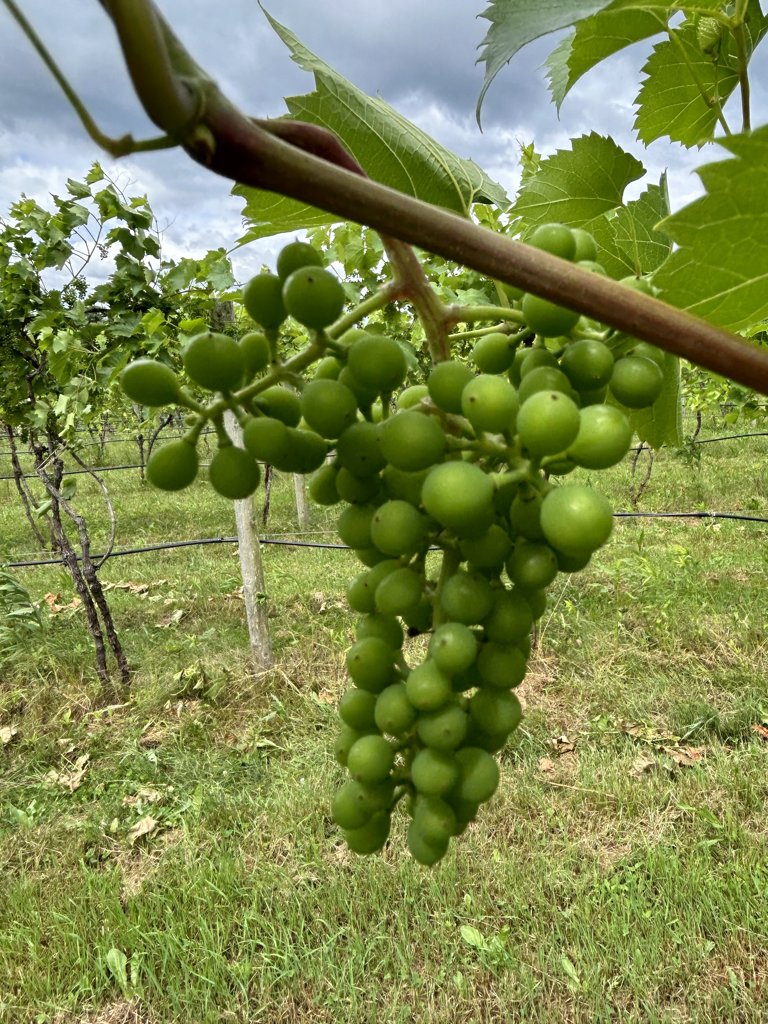
Berries visible: 85
Grape clusters: 1